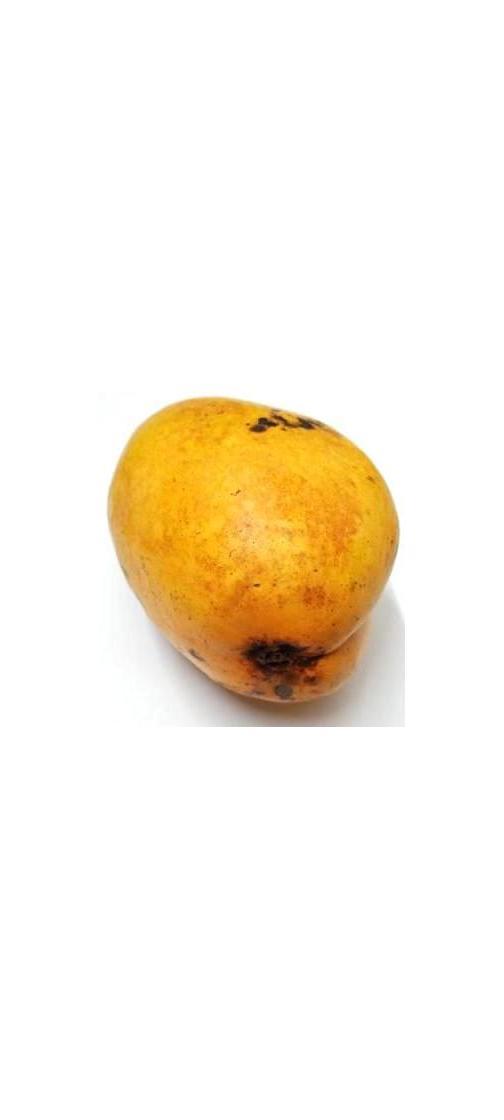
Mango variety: Bari-11